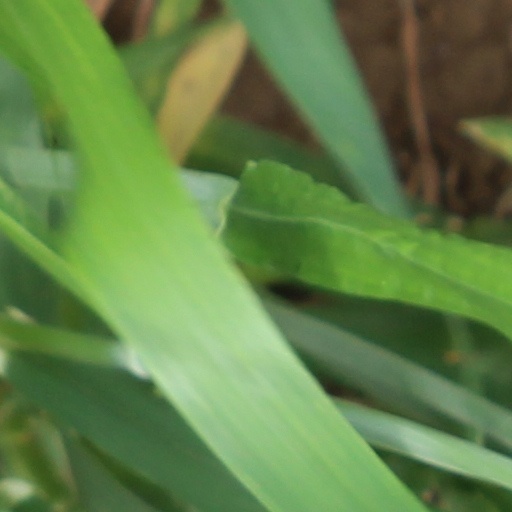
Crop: wheat